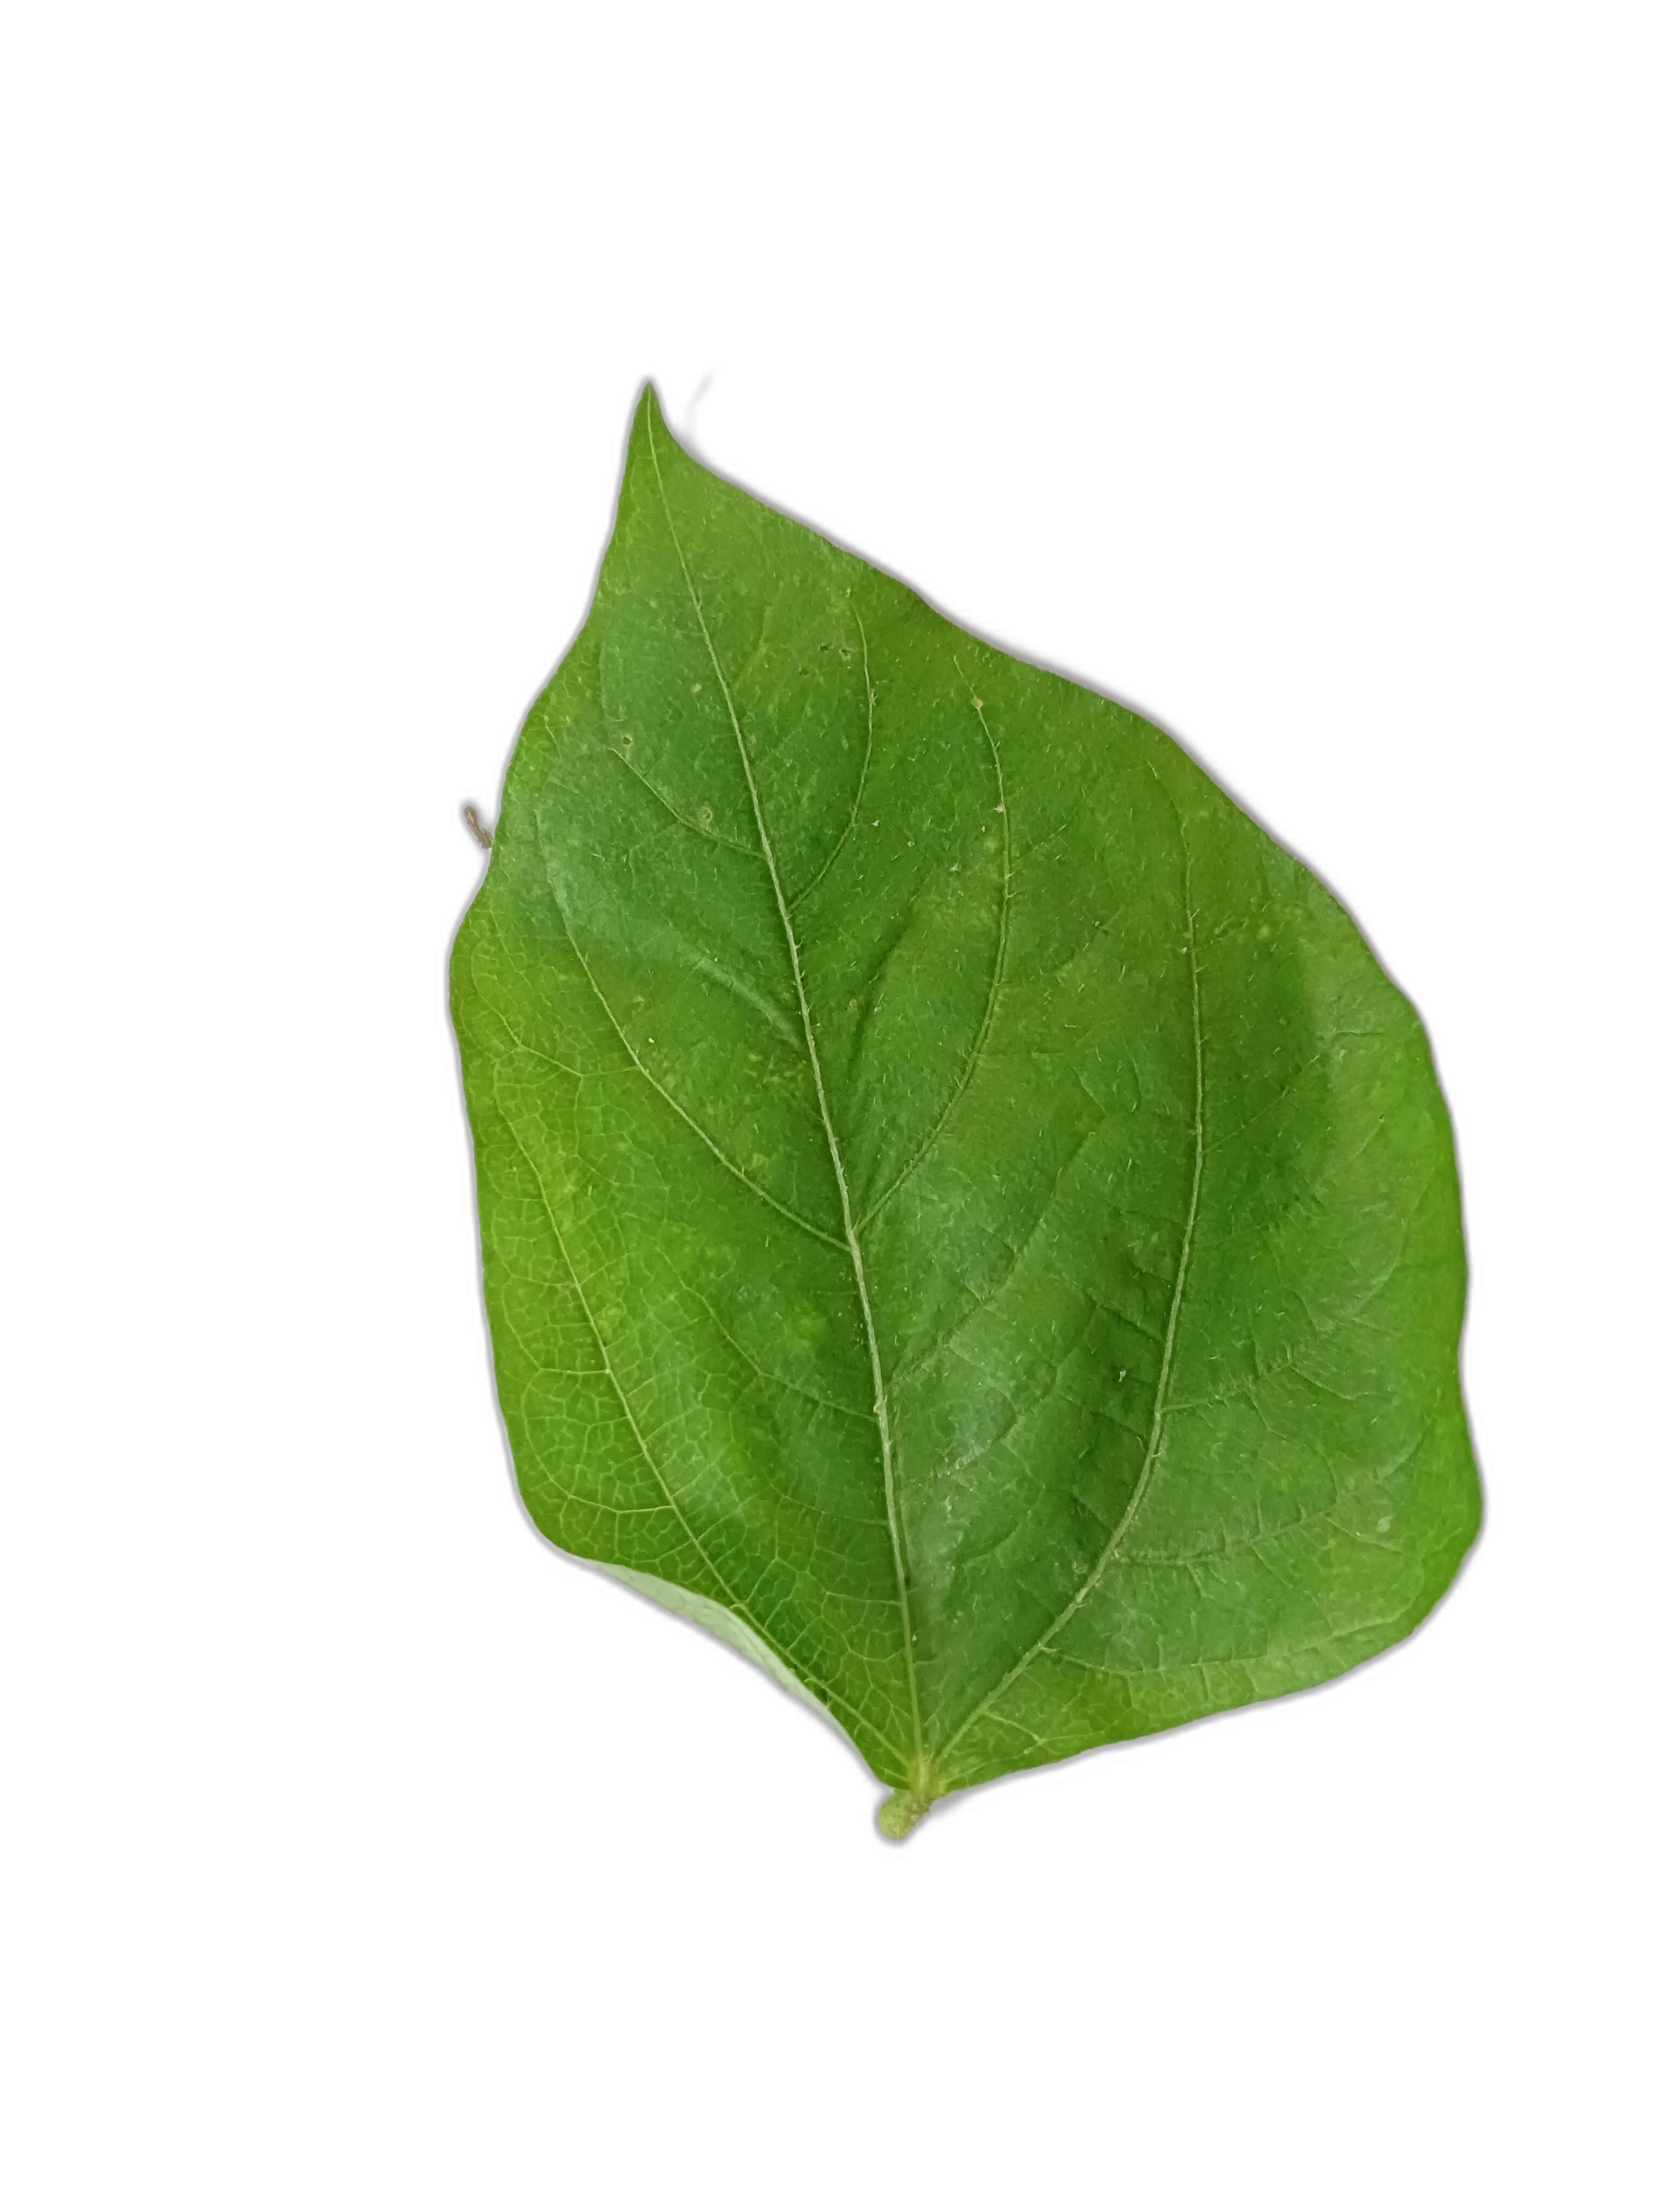
Label: Healthy